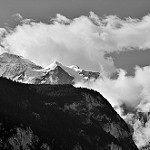
Label: B & W